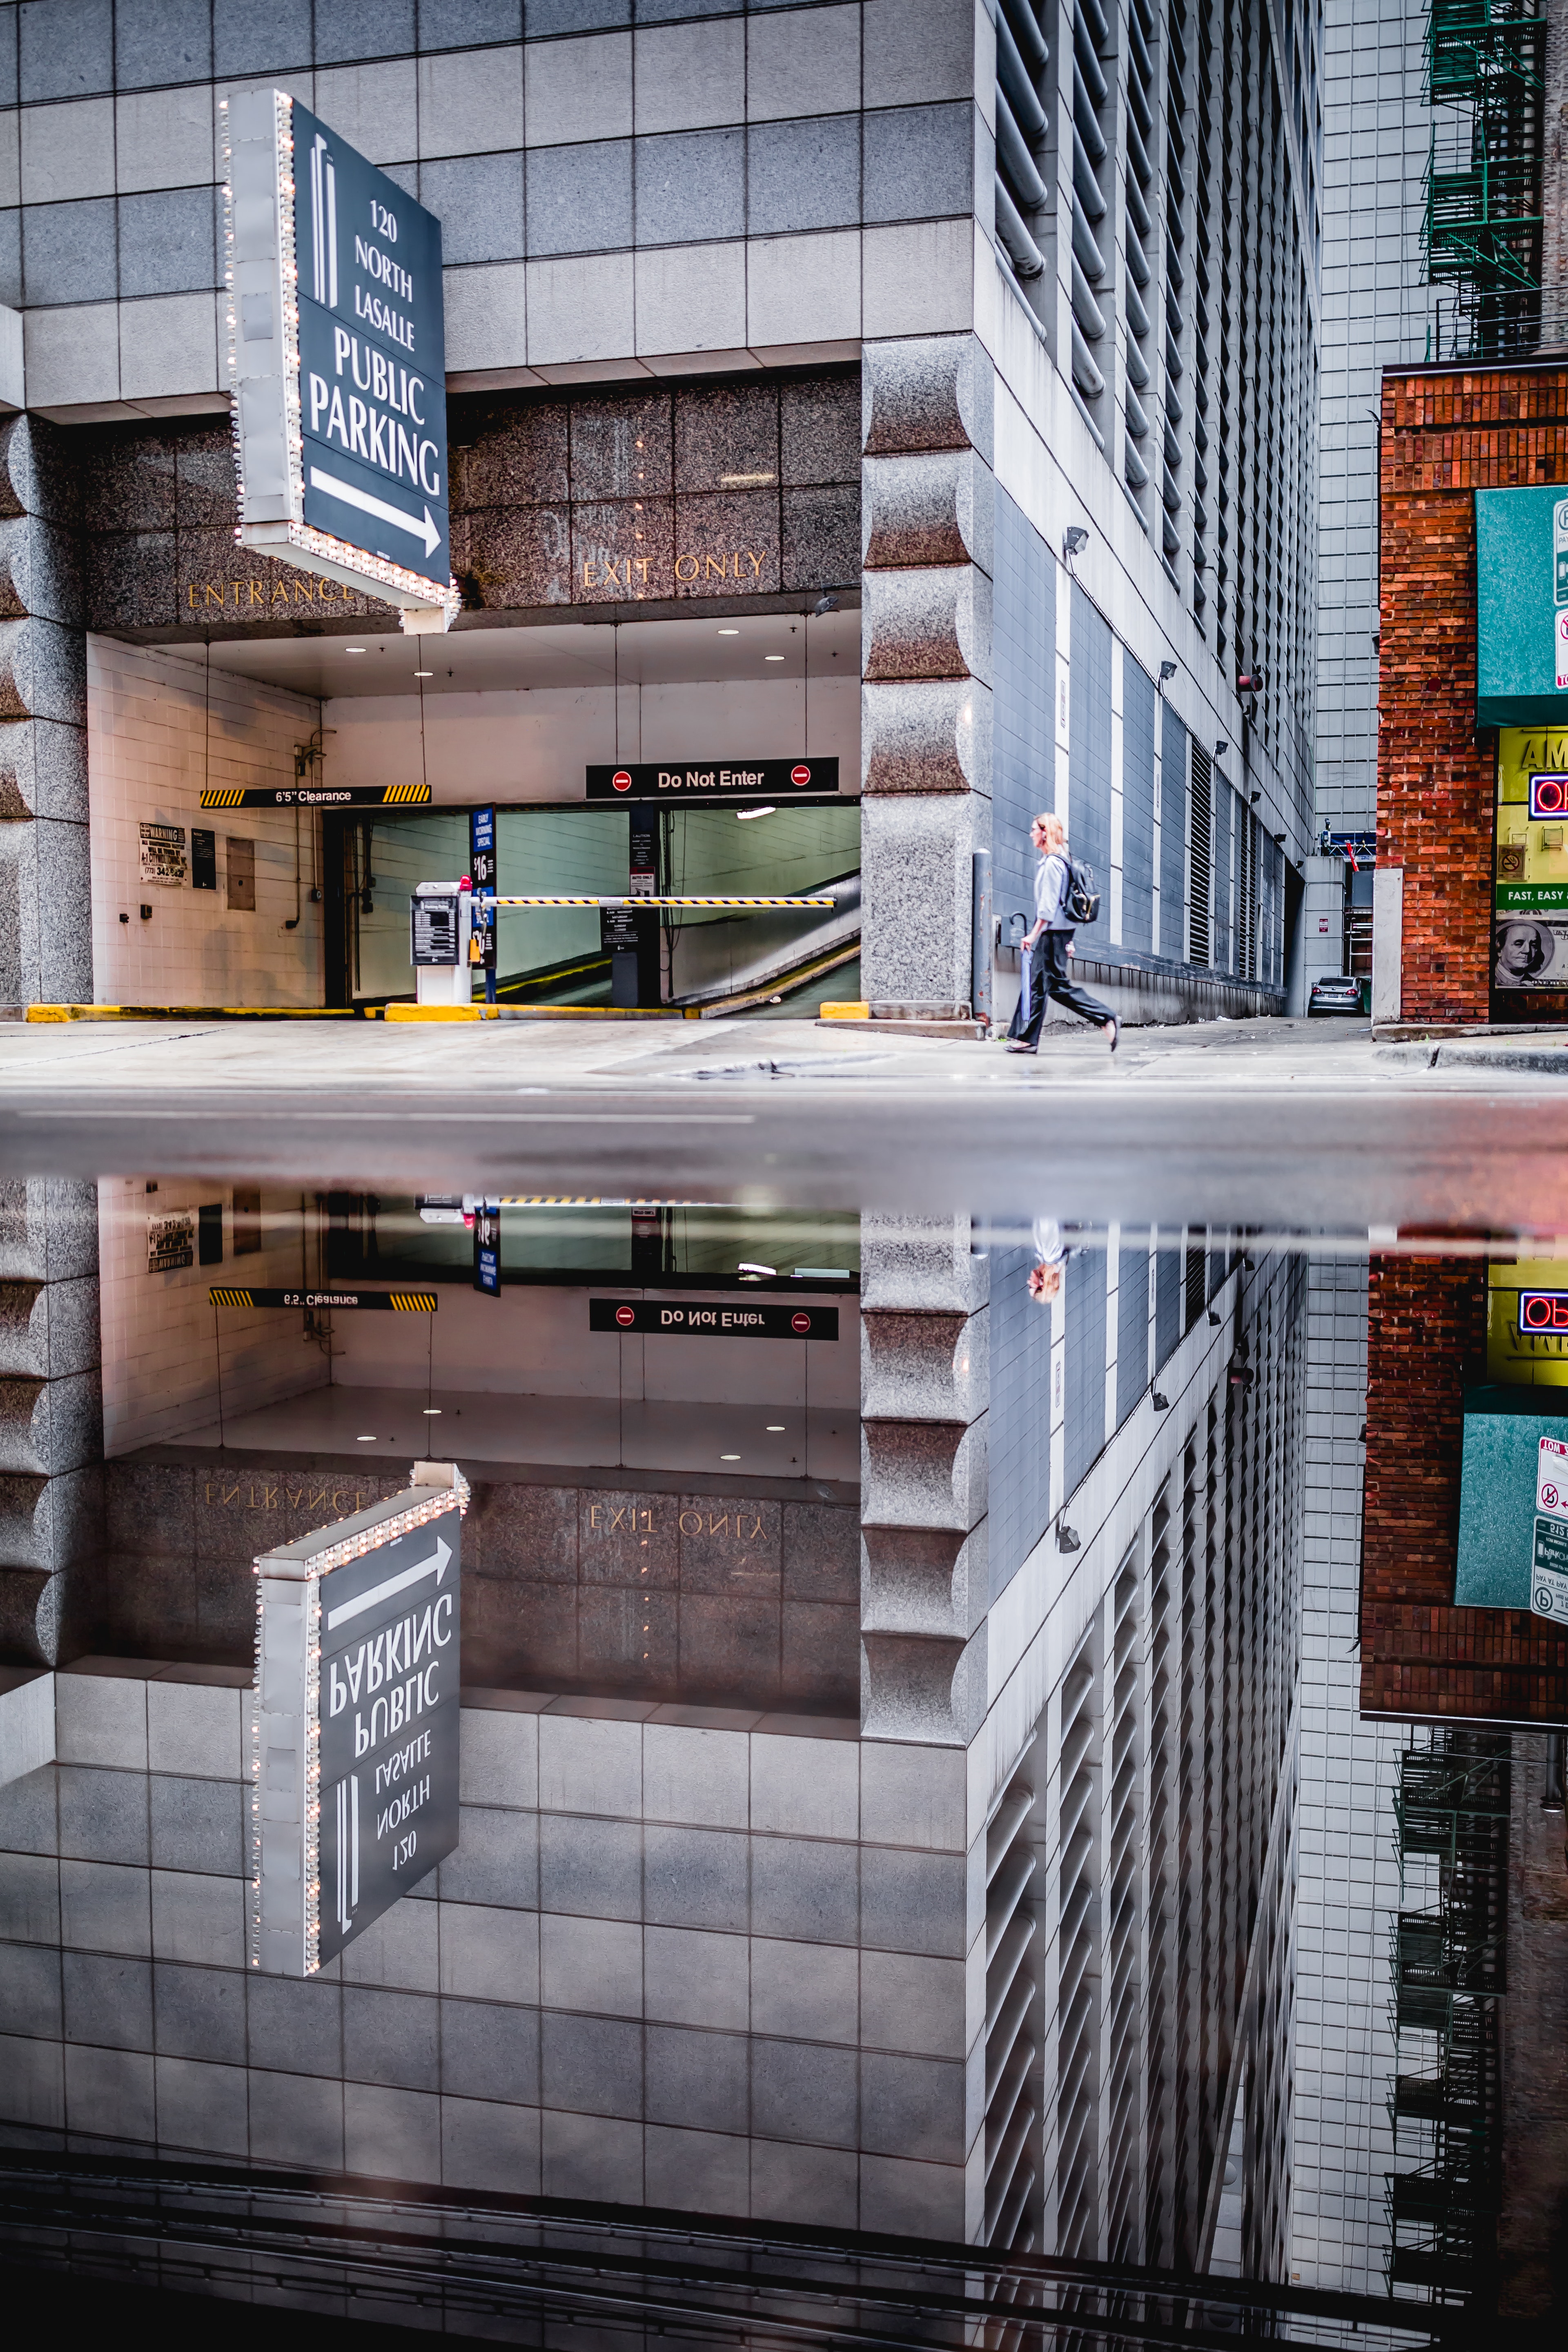
urban area, metropolitan area, architecture, building, human settlement, snapshot, city, wall, street, line, metropolis, infrastructure, tower block, downtown, reflection, window, mixed use, house, glass, road, furniture, facade, apartment, handrail, residential area, brick, condominium, metal, cityscape, symmetry